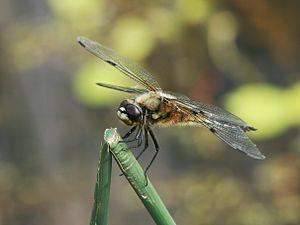
Libellule à quatre taches, Göttingen, Allemagne Português: Libélula da espécie Libellula quadrimaculata, Göttingen, Alemanha
La photographie est l'ensemble des techniques, des procédés et des matériels qui permettent d'enregistrer ce que l'on a imaginé visuellement et/ou à la suite d'un stimulus visuel.